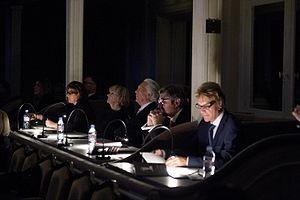
Paris Opera Awards est un concours international de chant lyrique, sous le patronage de la Représentation en France de la Commission européenne qui est initié sur le Web et clos par une soirée de gala final à la Salle Gaveau à Paris.